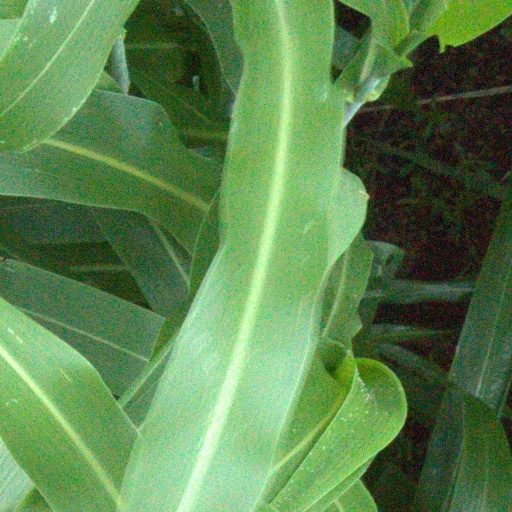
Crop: sorghum